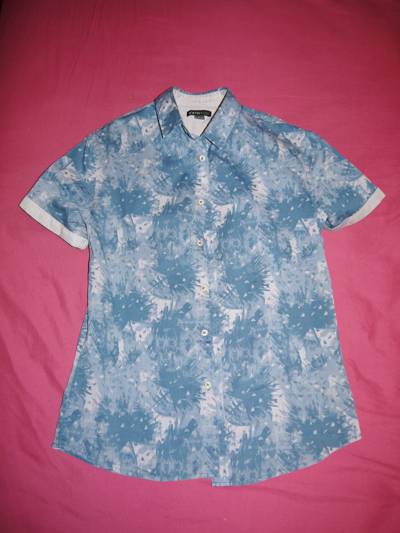
Waste category: clothes